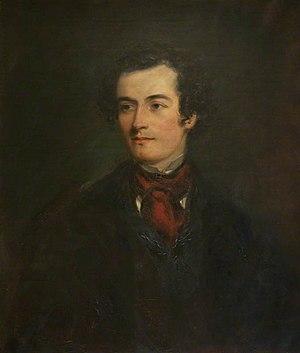
William Archibald Alexander Hamilton, 11ᵉ duc de Hamilton et 8ᵉ duc de Brandon titré comte d'Angus, avant 1819 et marquis de Douglas et Clydesdale entre 1819 et 1852, était un noble écossais et le Premier pair d’Écosse.